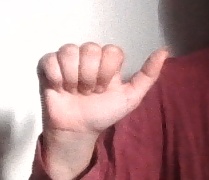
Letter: dhad